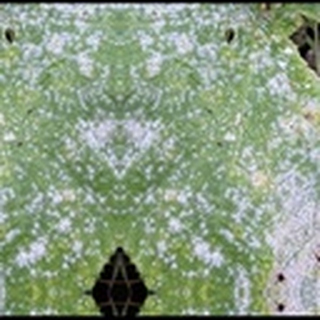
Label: cotton_powdery_mildew